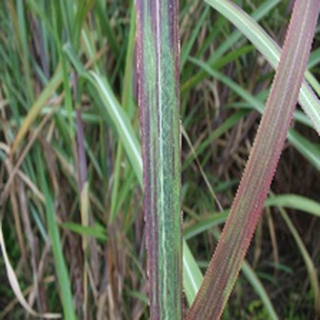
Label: sugarcane_bacterial_blight